Ryynimakkara

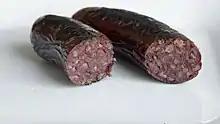
Ryynimakkara

Ryynimakkara is a type of sausage in Finnish cuisine containing groats. Ryynimakkara has barley groats, about one fifth of its weight, lowering its meat and fat content. Also, the fat content is considerably lower than other sausages, usually between 10 and 15%. In some traditional recipes ryynimakkaras are prepared with no meat at all.